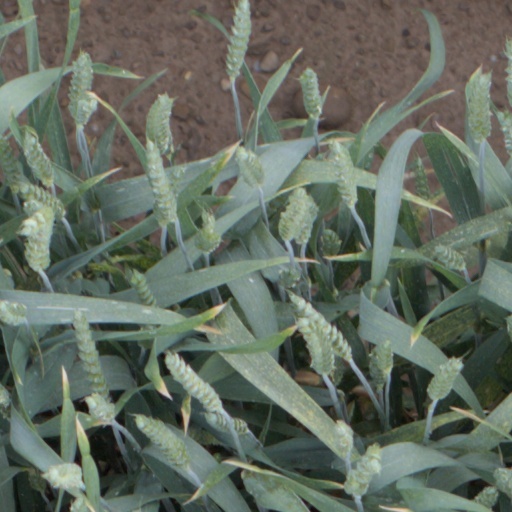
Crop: wheat